2014 Irwin Tools Night Race

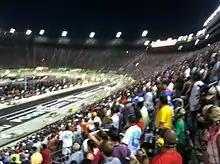
Caution on the racetrack

The race restarted on lap 367, with McMurray in the lead. It was a short-lived restart, as the caution came out for the eighth time on lap 375 after Marcos Ambrose crashed on the front stretch. McMurray again led to the restart, on lap 382. A 50-lap green-flag period followed, before the ninth and final caution of the race – on lap 431 – for debris. Logano and Matt Kenseth both led a lap during the caution period, before the restart on lap 438. Kyle Busch had been complaining late in the race about his car; he stated over his car's radio that "I need a whole new right front suspension, a whole new right front suspension". In light of his driver's complaints, crew chief Dave Rogers had no sympathy for him: "Park it behind the truck and take your whiny little ass to the bus". Busch recorded a 36th-place finish, after leading eight laps earlier in the race. Rogers deemed the race as "frustrating", and also stated that he and Busch spoke after the race following the communications over the radio, and "had a great talk". Team owner Joe Gibbs said Busch and Rogers cleared the air before they left the track, after "a frustrating night", but Gibbs was "kind of used to it". Logano took the lead with 45 laps to go and had to hold off a late race charge by Penske teammate Keselowski to score his third win of the 2014 season. Logano described the result as "awesome", and also reflected on his personal best 2014 campaign. Keselowski praised Logano's performance, stating that "he ran a great race" while his car "was just about equal to Joey's but he just had better track position than on us".